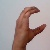
The image shows a hand gesture representing the letter 'C' in Indian Sign Language.